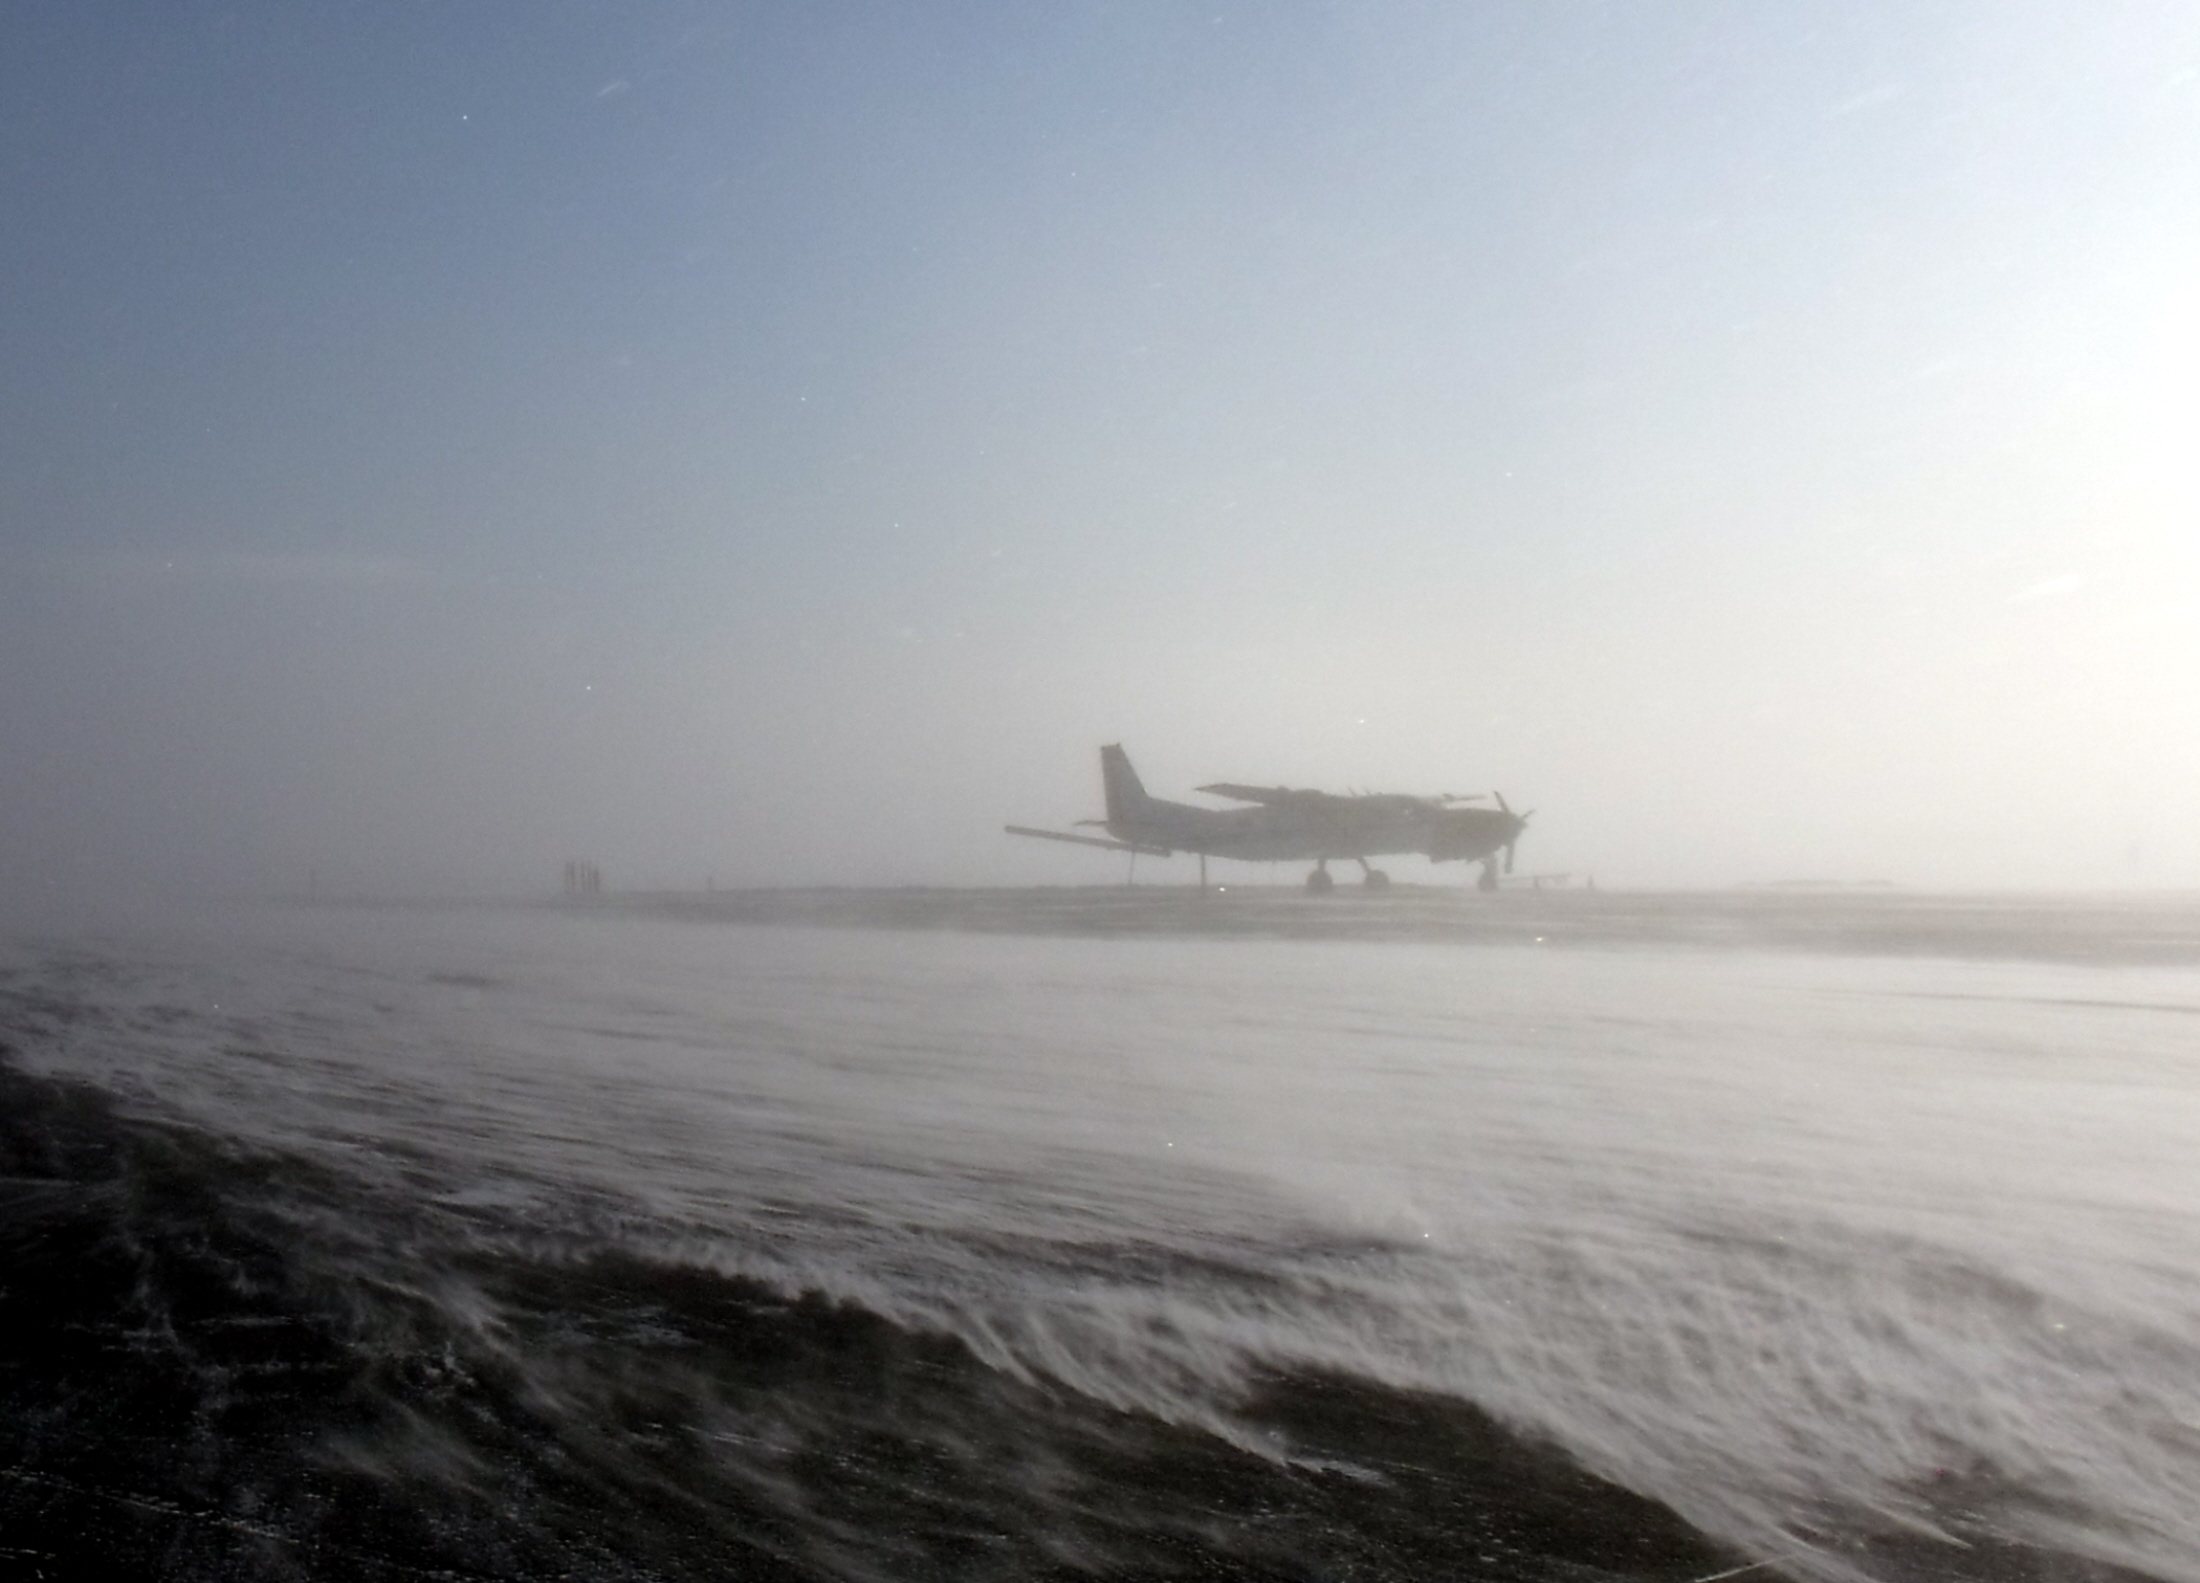
sea, coast, ocean, horizon, winter, technology, fog, boat, shore, wave, flying, airport, plane, tarmac, inlet, vehicle, aviation, weather, arctic, north, 2012, canada, exploration, windy, watercraft, survey, far, tundra, subarcticmike, glaciated, nunavut, mineral, glaciation, kivalliq, magnetism, rankin, rankininlet, windchill, geophysics, driftingsnow, aeromagnetic, belovedwind, atmospheric phenomenon, wind wave